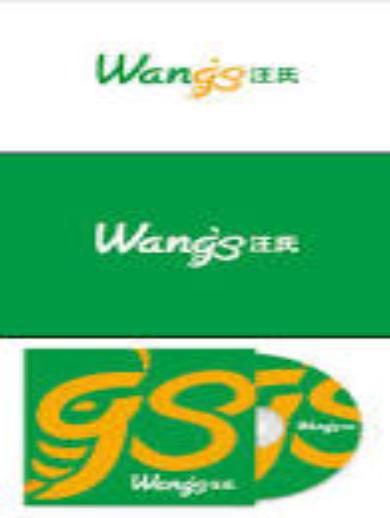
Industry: Food